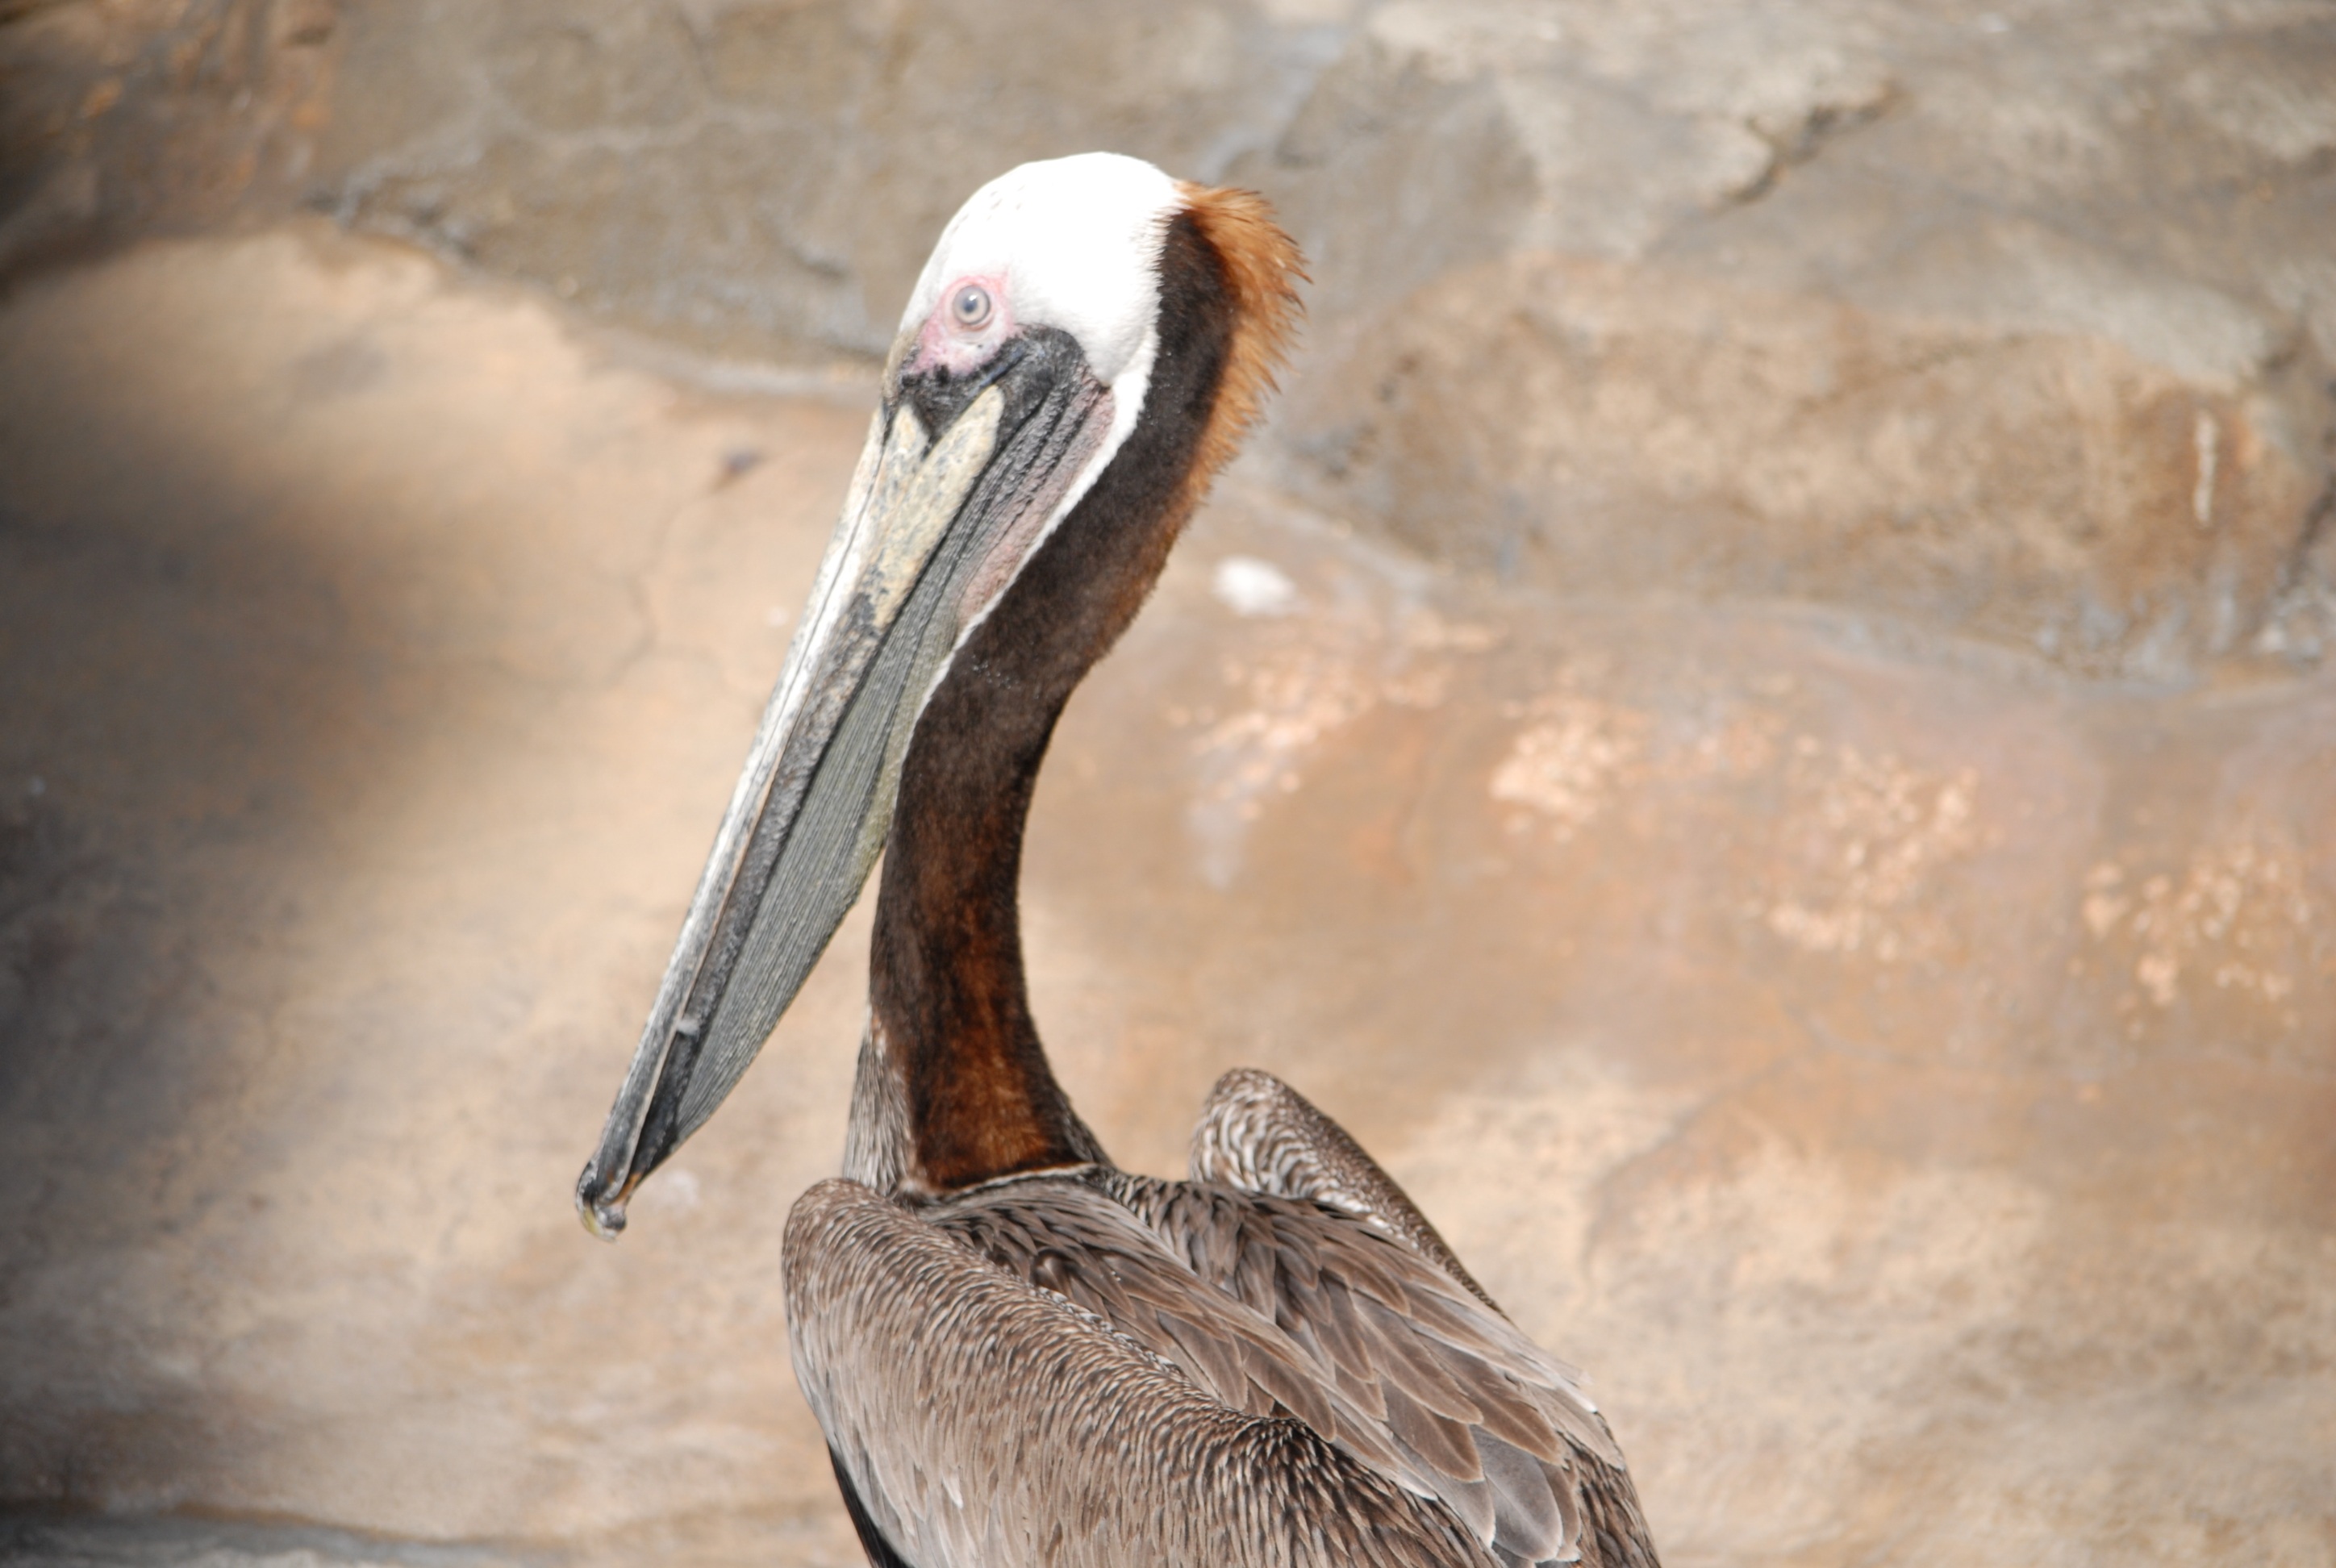
bird, wing, animal, pelican, seabird, wildlife, beak, brown, fauna, vertebrate, cormorant, pelecaniformes, suliformes